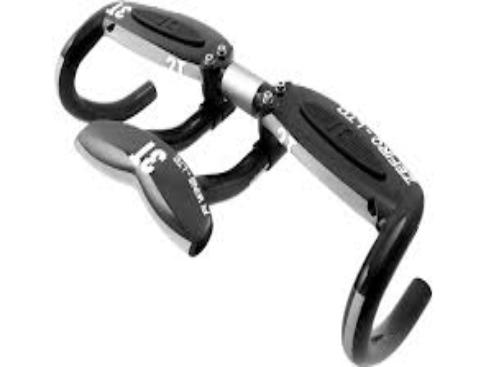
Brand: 3t cycling
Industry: Sports